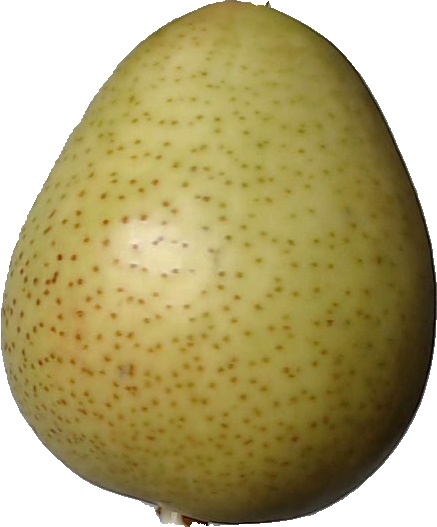
Label: pear_1